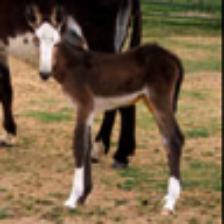
Label: NonHuman